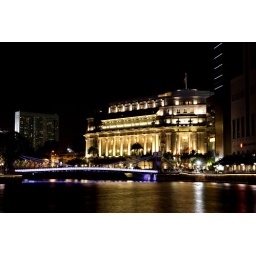
The Fullerton Singapore ... apparently a post office building in old days.